Selenosteidae

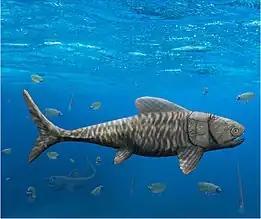
Life restoration of "Amazichthys"

Selenosteidae is an extinct family of small to large-sized arthrodire placoderms from the Late Devonian. With the exception of the Chinese "Phymosteus", selenosteids lived in shallow seas in what is now Eastern North America (the Cleveland Shale), Eastern Europe (Holy Cross Mountains, Poland, and the Kellwasserkalk fauna of Bad Wildungen), and Northeastern Africa (the Anti-Atlas Mountains, Morocco).